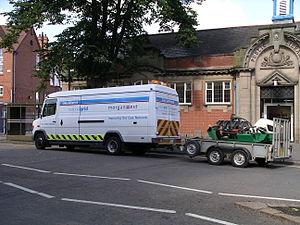
National Grid Plc est un gestionnaire de réseau de transport britannique faisant partie de l'indice FTSE 100. Il distribue du gaz et de l’électricité à environ 11 millions de consommateurs au Royaume-Uni et environ 3,3 millions de clients aux États-Unis.